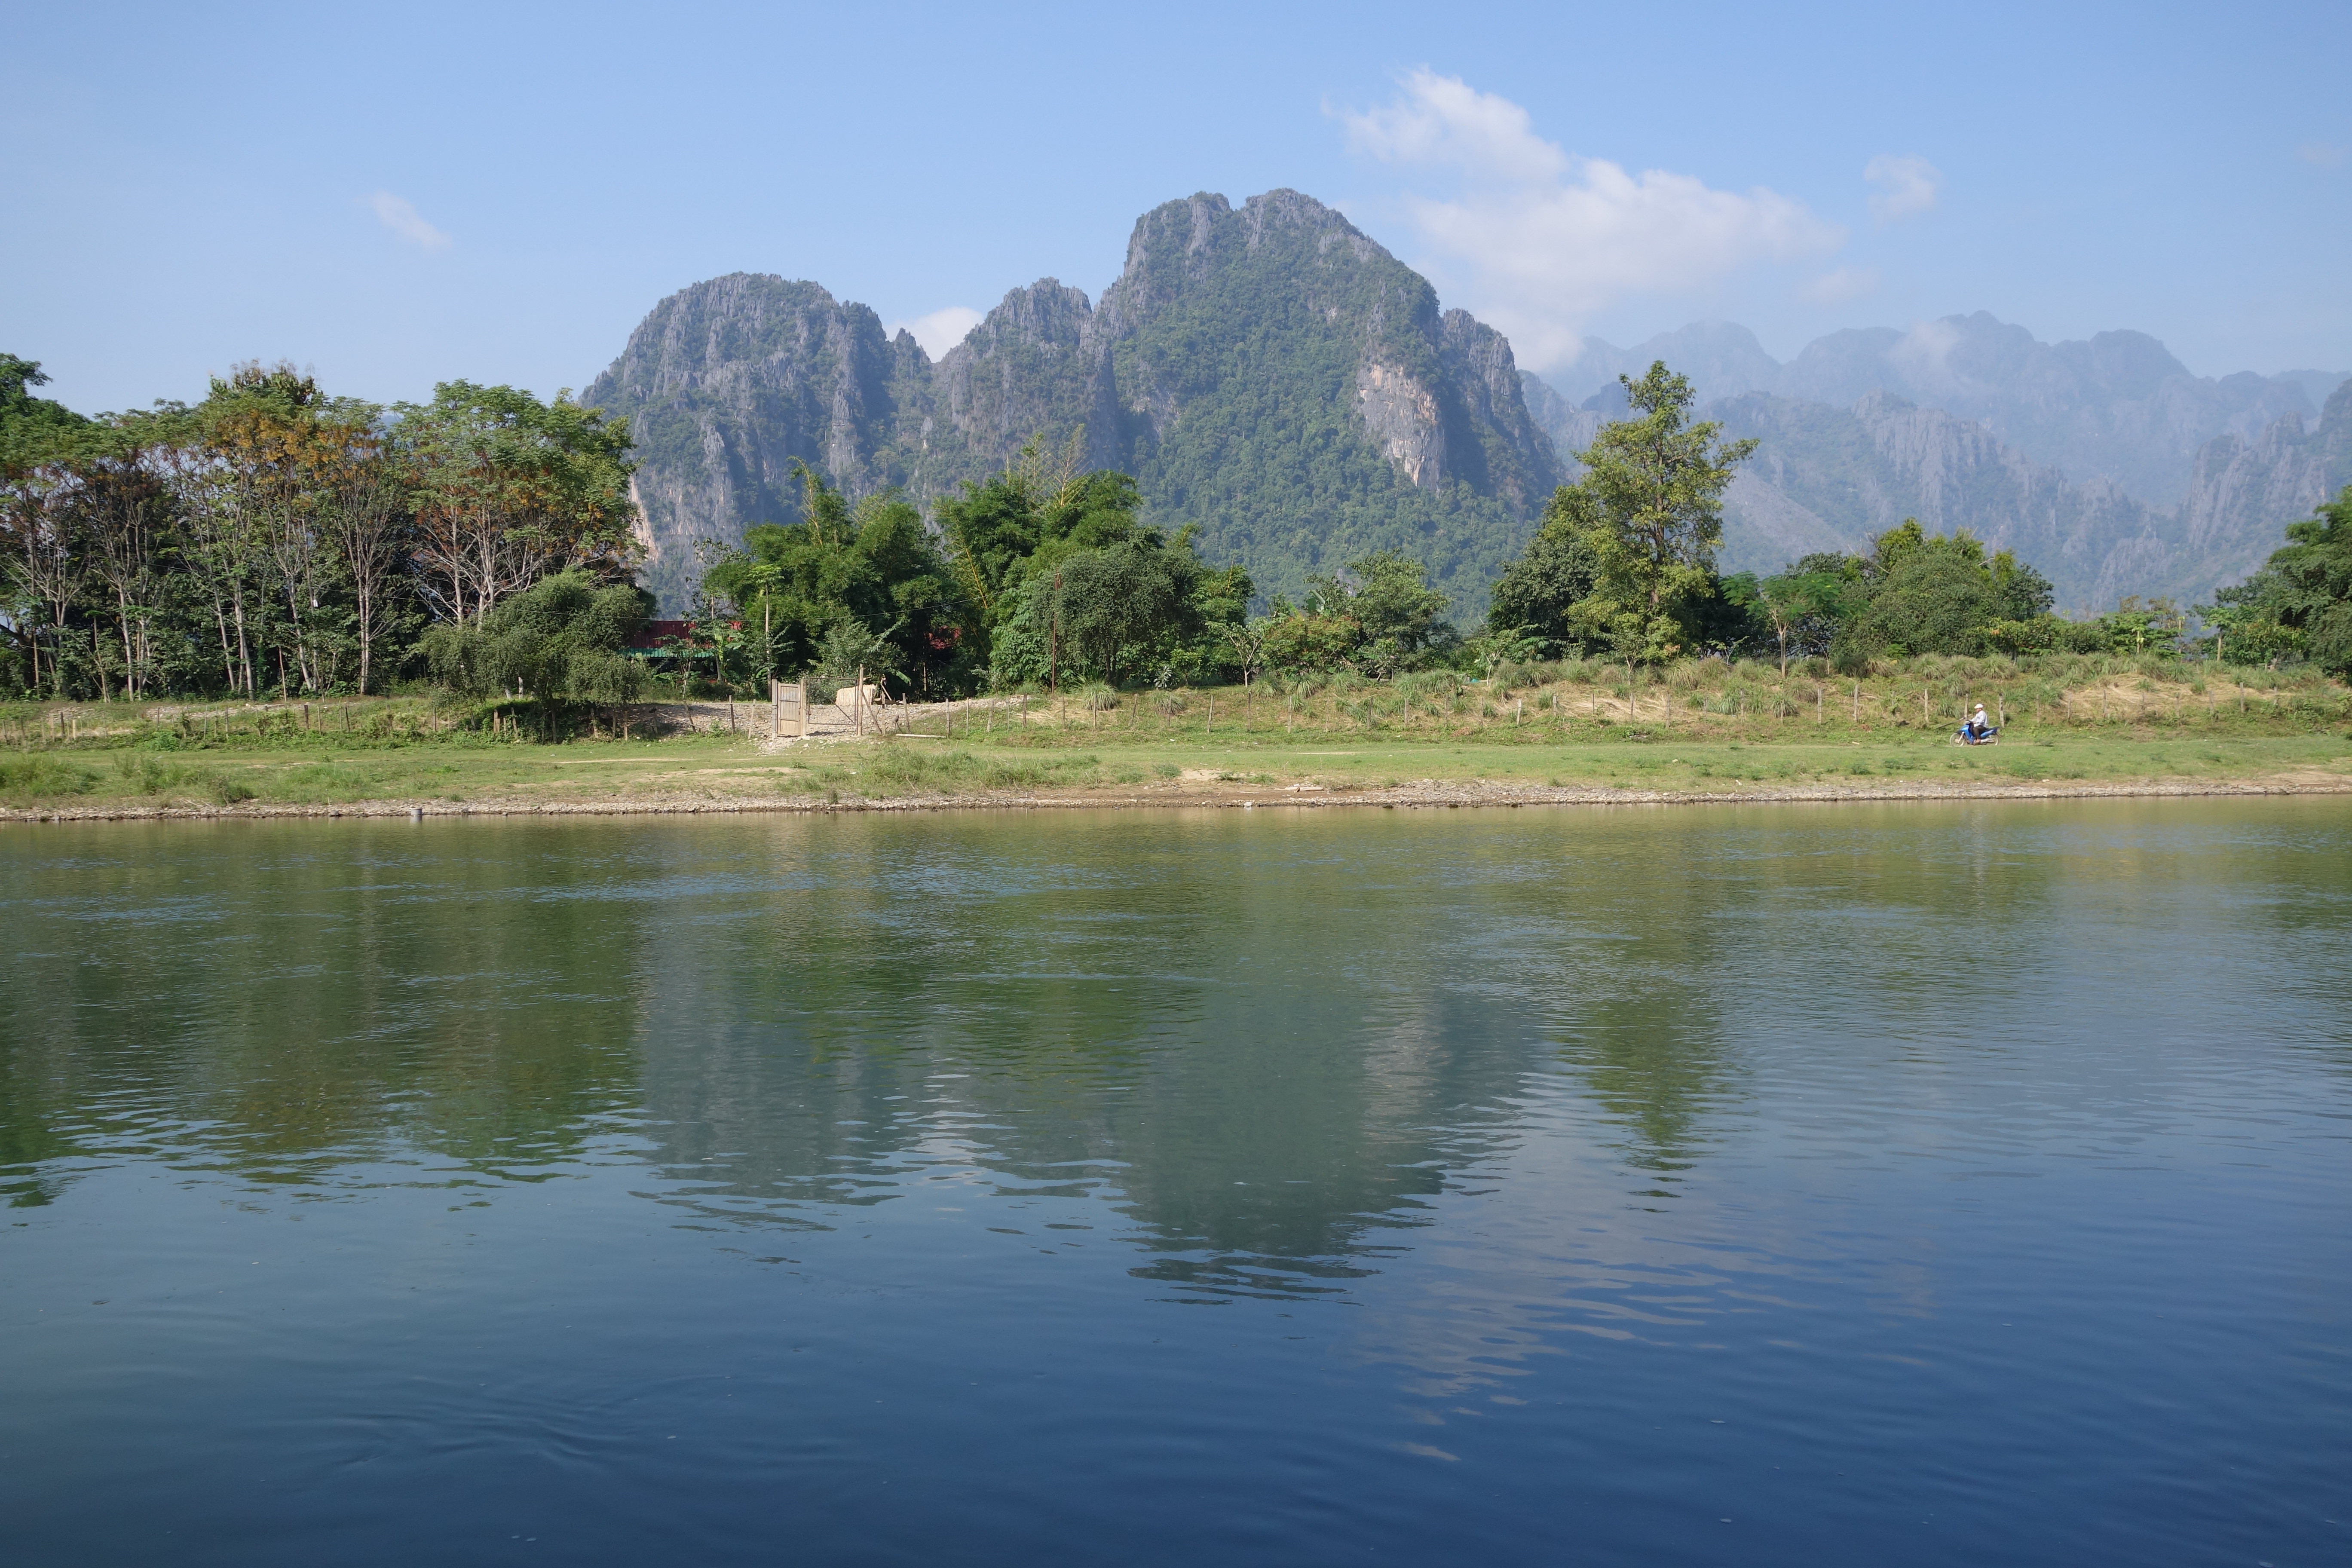
laos, vang vieng, river, mountain, water, sky, ecoregion, natural landscape, fluvial landforms of streams, plant, lake, watercourse, tree, bank, landscape, lacustrine plain, cloud, mountainous landforms, forest, grass, riparian zone, mountain range, hill, reflection, wetland, jungle, reservoir, lake district, horizon, valley, mountain river, tarn, grassland, floodplain, massif, tropics, pond, channel, sound, symmetry, batholith, tourism, riparian forest, loch, inlet